Qubad Talabani

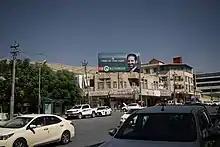
Qubad Talabani billboard in Duhok, 2018

From 2001 to 2003, Qubad worked as a special assistant to Barham Salih, at that time the Representative of the Patriotic Union of Kurdistan (one of Iraq's leading Kurdish political parties) in Washington D.C., and later as the Deputy PUK Representative. In 2003, he returned to Kurdistan for one year and served as the PUK's Senior Foreign Relations officer to the coalition forces and the Coalition Provisional Authority. He also acted as a liaison officer between the PUK and U.S. military forces in Iraq. He was a leading negotiator in the drafting of the Transitional Administrative Law (TAL), the first Iraqi constitution since the overthrow of Saddam Hussein.